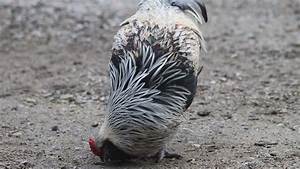
Label: gallina